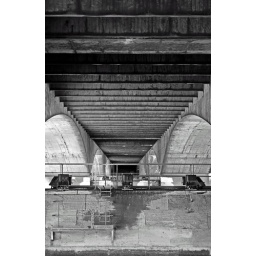
The detail of this under this bridge caught my eye. There is also a book market under this bridge too!